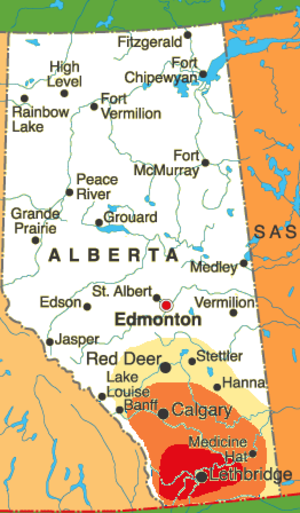
Stephen Joseph Harper, né le 30 avril 1959 à Toronto, est un homme d'État canadien. Il est premier ministre du Canada du 6 février 2006 au 4 novembre 2015.